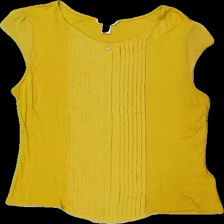
View: front
Type: T-shirt
Category: Ladies
Brand: H&M
Colors: Yellow
Material: 100% viscose
Cut: Regular
Size: L
Season: All
Damage location: bottom center
Damage 2 location: middle right
Damage 3 location: bottom left
Price range: <50
Recommended usage: Export
Description: gul t-shirt, nopprig